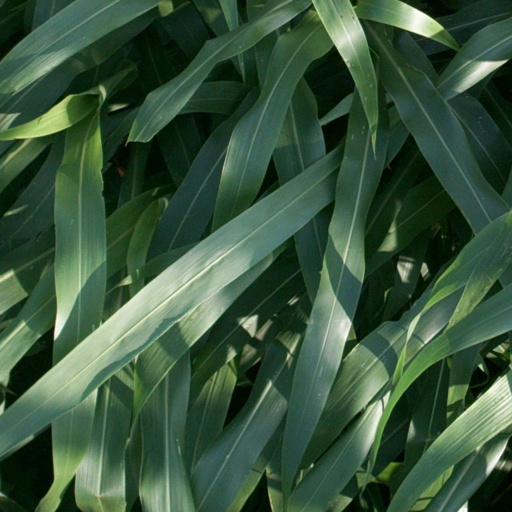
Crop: sorghum